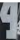
Number: 4